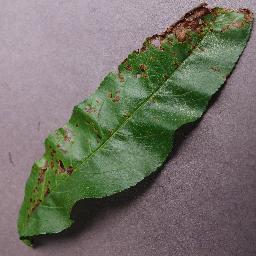
Label: Peach___Bacterial_spot